Lambert & Stamp

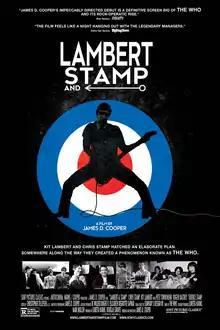
Theatrical release poster

Lambert & Stamp is a 2014 American documentary film, produced and directed by James D. Cooper. The film had its world premiere at 2014 Sundance Film Festival on January 20, 2014.